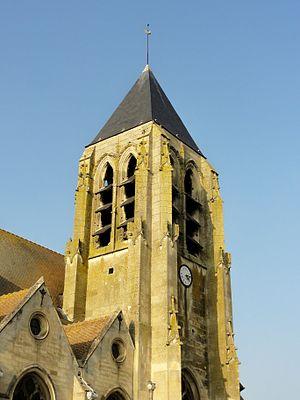
Clocher, étage de beffroi.
Le Meux est une commune française située dans le département de l'Oise, en région Hauts-de-France.